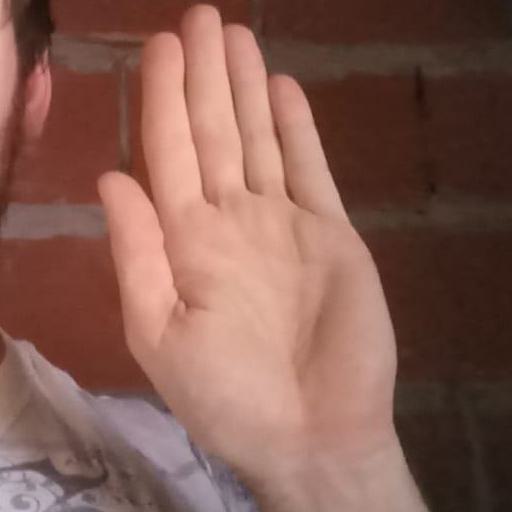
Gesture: stop